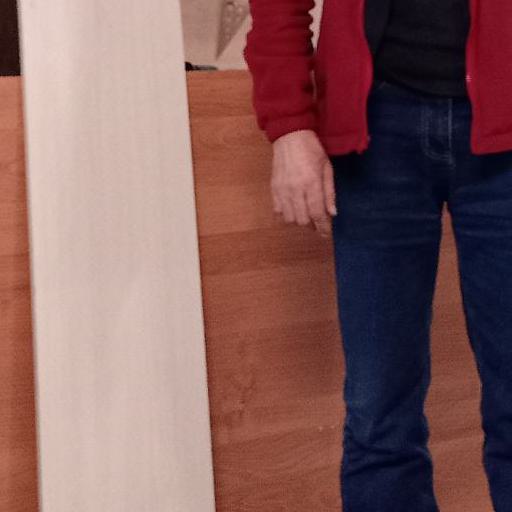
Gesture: no_gesture